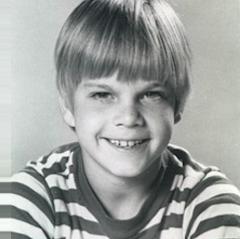
Age: 8